Wombat, New South Wales

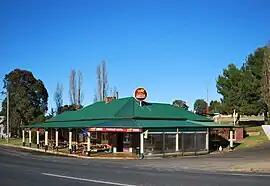
Wombat Hotel, trading continuously since 1877

Wombat is a town in South West Slopes region of New South Wales, Australia. It is situated on the Olympic Highway, south-west of the regional centre of Young. It is in the local government area of Hilltops Council.